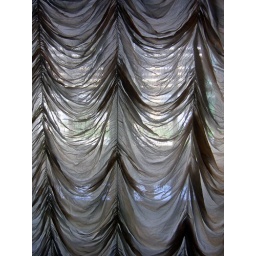
Genoa, Italy, Palazzo Rosso. Gauze drapery covers the windows in all the museum's galleries.